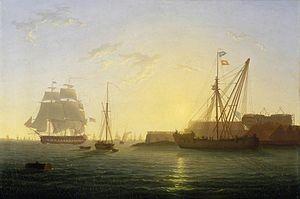
Un ponton consiste en un vieux navire immobilisé dans un port ou un fleuve, souvent rasé, et servant de dépôt de matériel, de caserne, de poste d'amarrage ou, autrefois de prison. Cette définition récente pour le « ponton », désignant ordinairement un quai, un pont flottant ou une barge, doit beaucoup aux prisons anglaises pendant les guerres napoléoniennes, établies dans de vieux vaisseaux au rebut démâtés appelés hulks, dont ce n'est par ailleurs pas le seul usage.